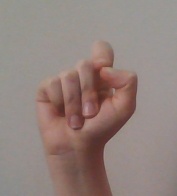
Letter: fa